Goa Express

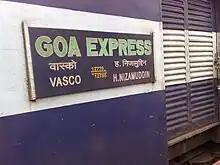
Goa Express train board.

The 12779 / 12780 Goa Express is a daily superfast train run by Indian Railways connecting Vasco da Gama and Hazrat Nizamuddin in New Delhi. It is one of the high priority superfast trains of Indian Railways and additionally, a very important train for Hubli division of South Western Railway.